Großes Moor (near Becklingen)

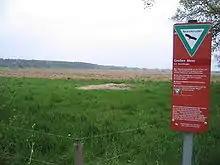
Looking over the Großes Moor towards Tannensieksberg.

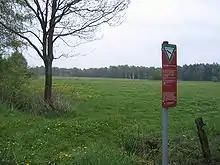
Looking over the Großes Moor towards the wooded heath near its centre.

The Großes Moor near Becklingen is a nature reserve in Germany with an area of , of which lie in Celle district and in Soltau-Fallingbostel district. Since 16 December 1985 the area has been protected under conservation law. An area of is designated as a special area of conservation ("FFH-Gebiet"). The name literally means "Large Bog near Becklingen" and it lies on the Lüneburg Heath, south of Wietzendorf and east of Becklingen, part of the borough of Bergen. The River Meiße has its source in this raised bog.